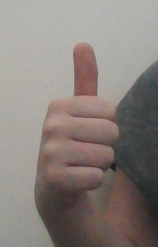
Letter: aleff